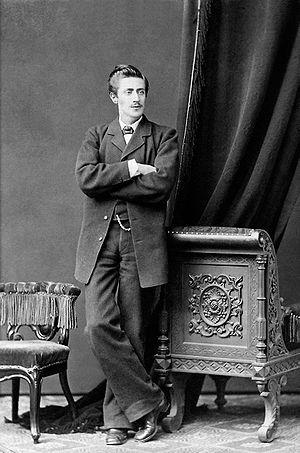
Le grand prix des Neuf est un prix littéraire suédois décerné depuis 1916 par l'Académie les Neuf. Remis annuellement, le prix était en 2012 doté de 300 000 couronnes.
Carl Gustaf Verner von Heidenstam, né le 6 juillet 1859, mort le 20 mai 1940, est un écrivain et poète suédois. Il fut membre de l'Académie suédoise de 1912 à 1940 et lauréat du prix Nobel de littérature en 1916.